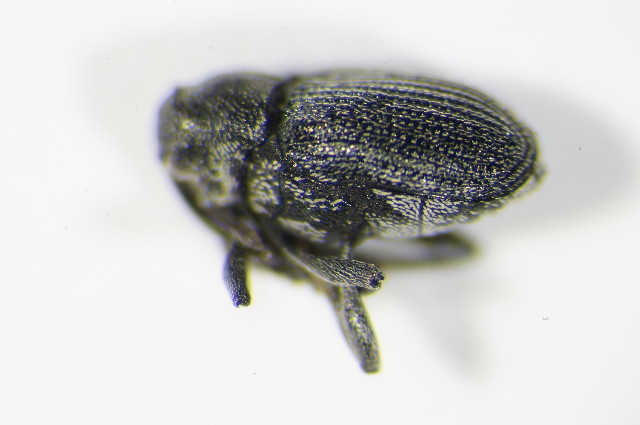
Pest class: Cabbage_seedpod_weevil